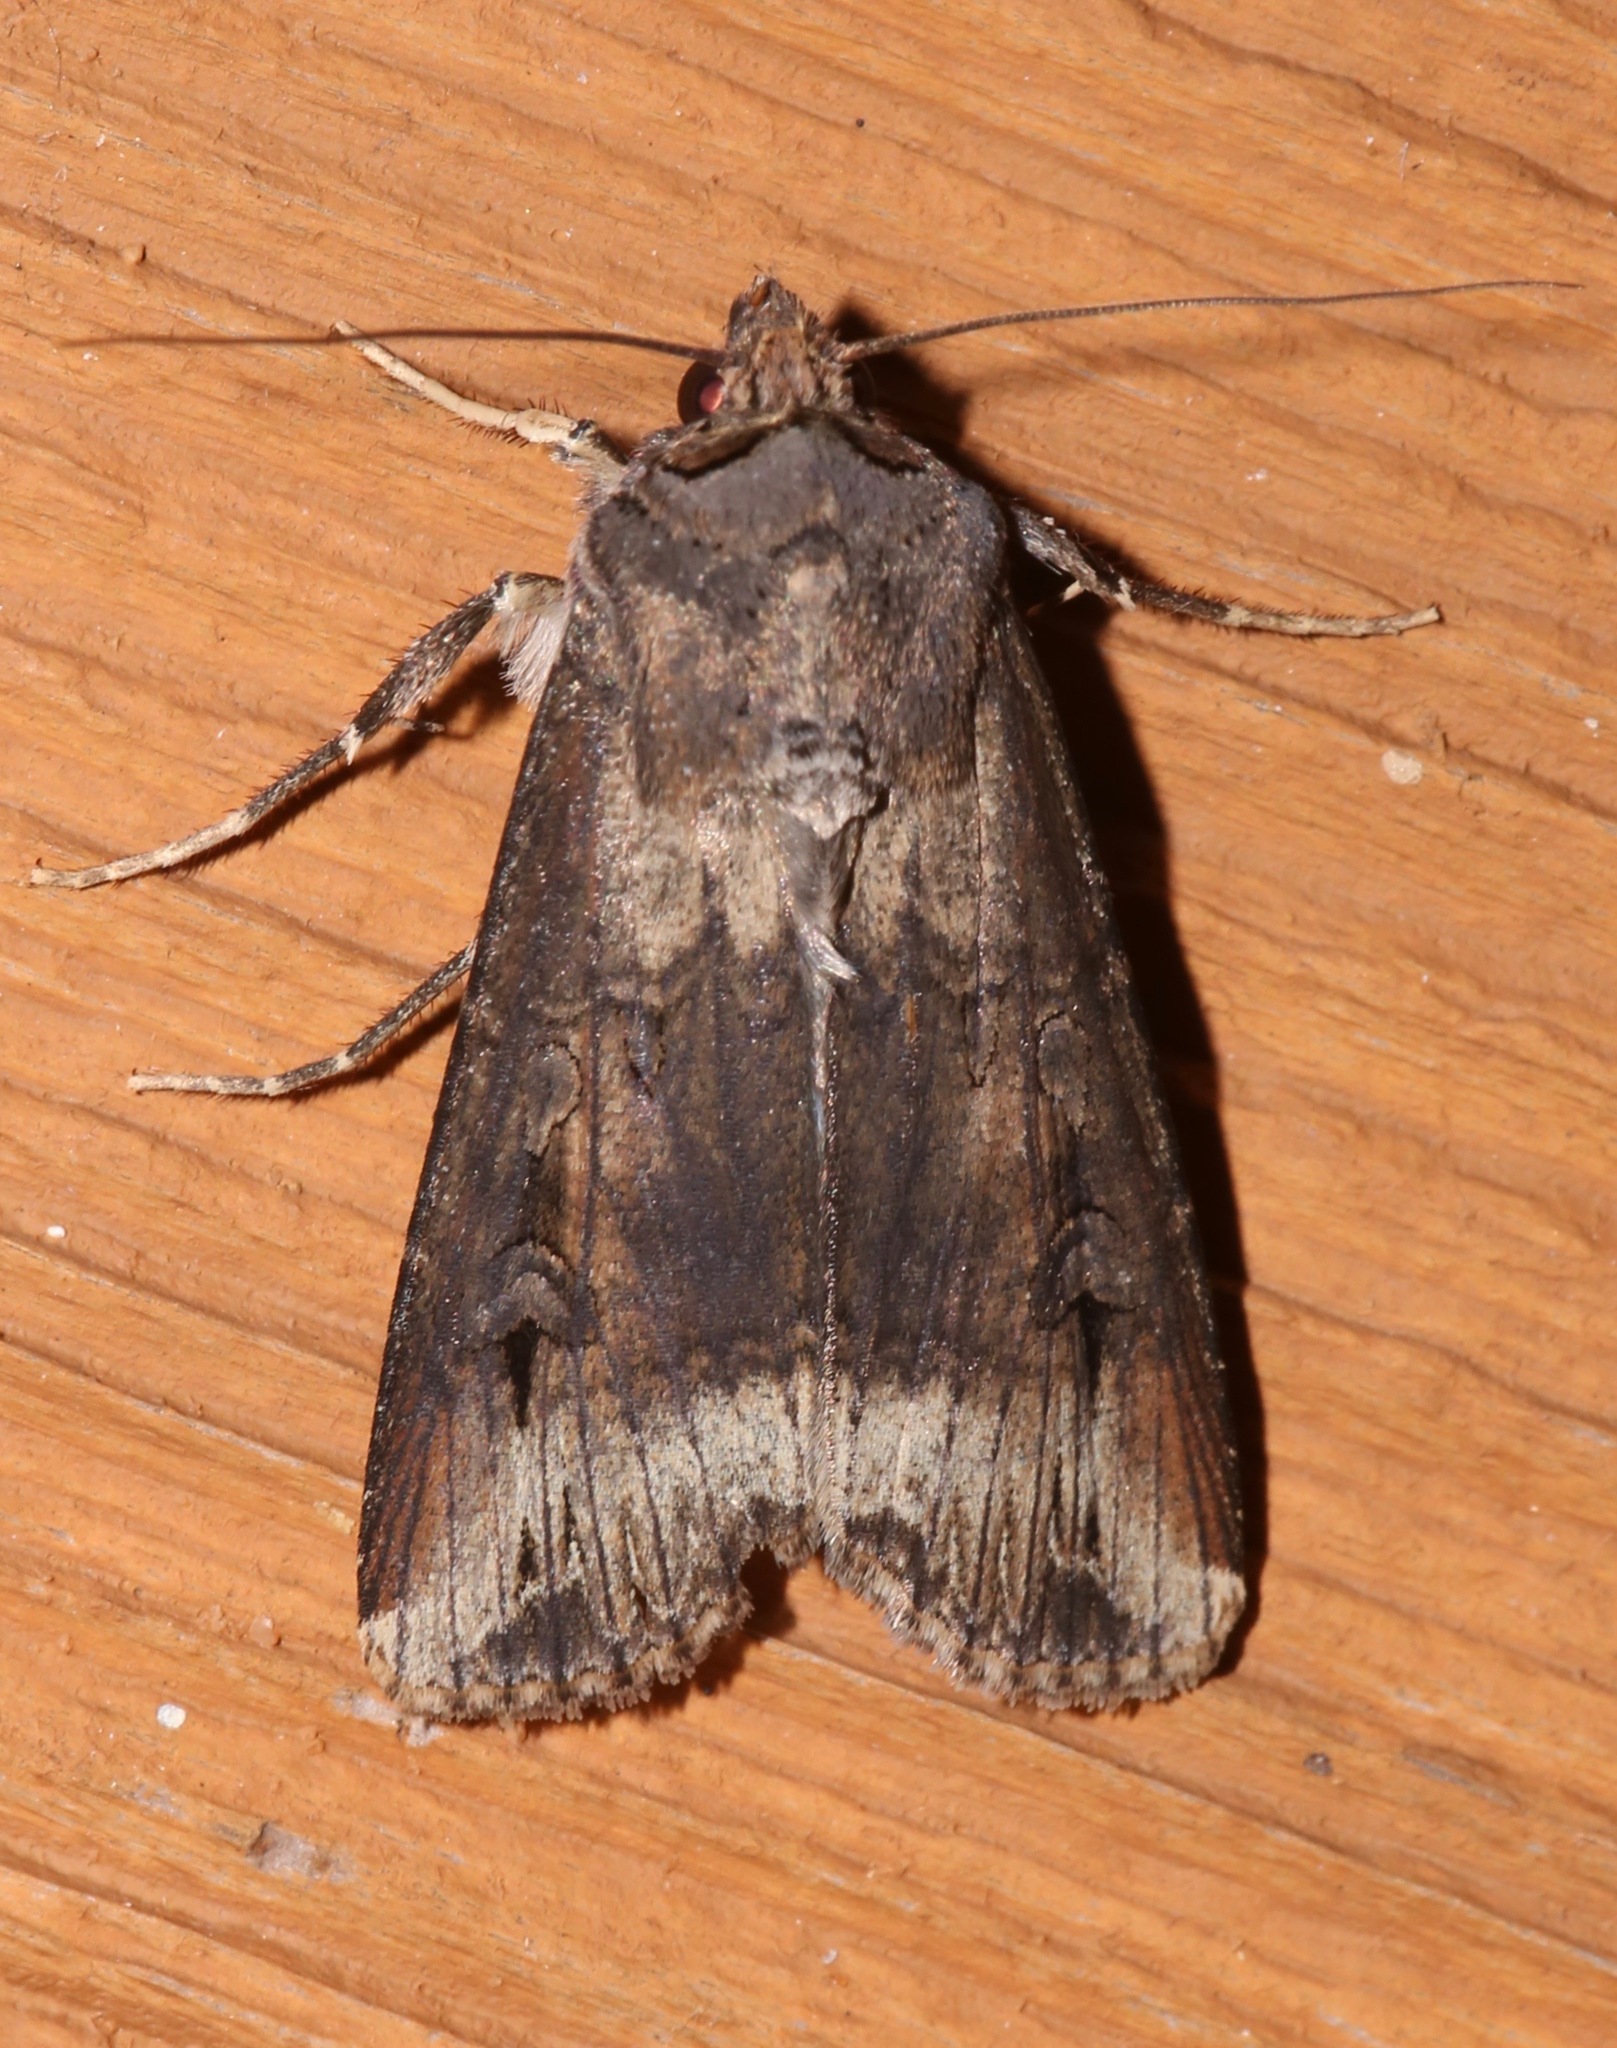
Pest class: cutworms